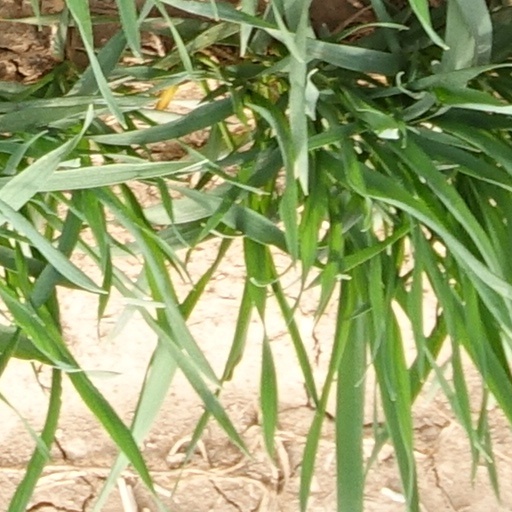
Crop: wheat